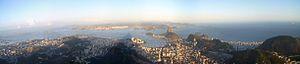
Le Christ Rédempteur est une grande statue du Christ dominant la ville de Rio de Janeiro au Brésil, du haut du mont du Corcovado.